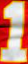
Number: 1